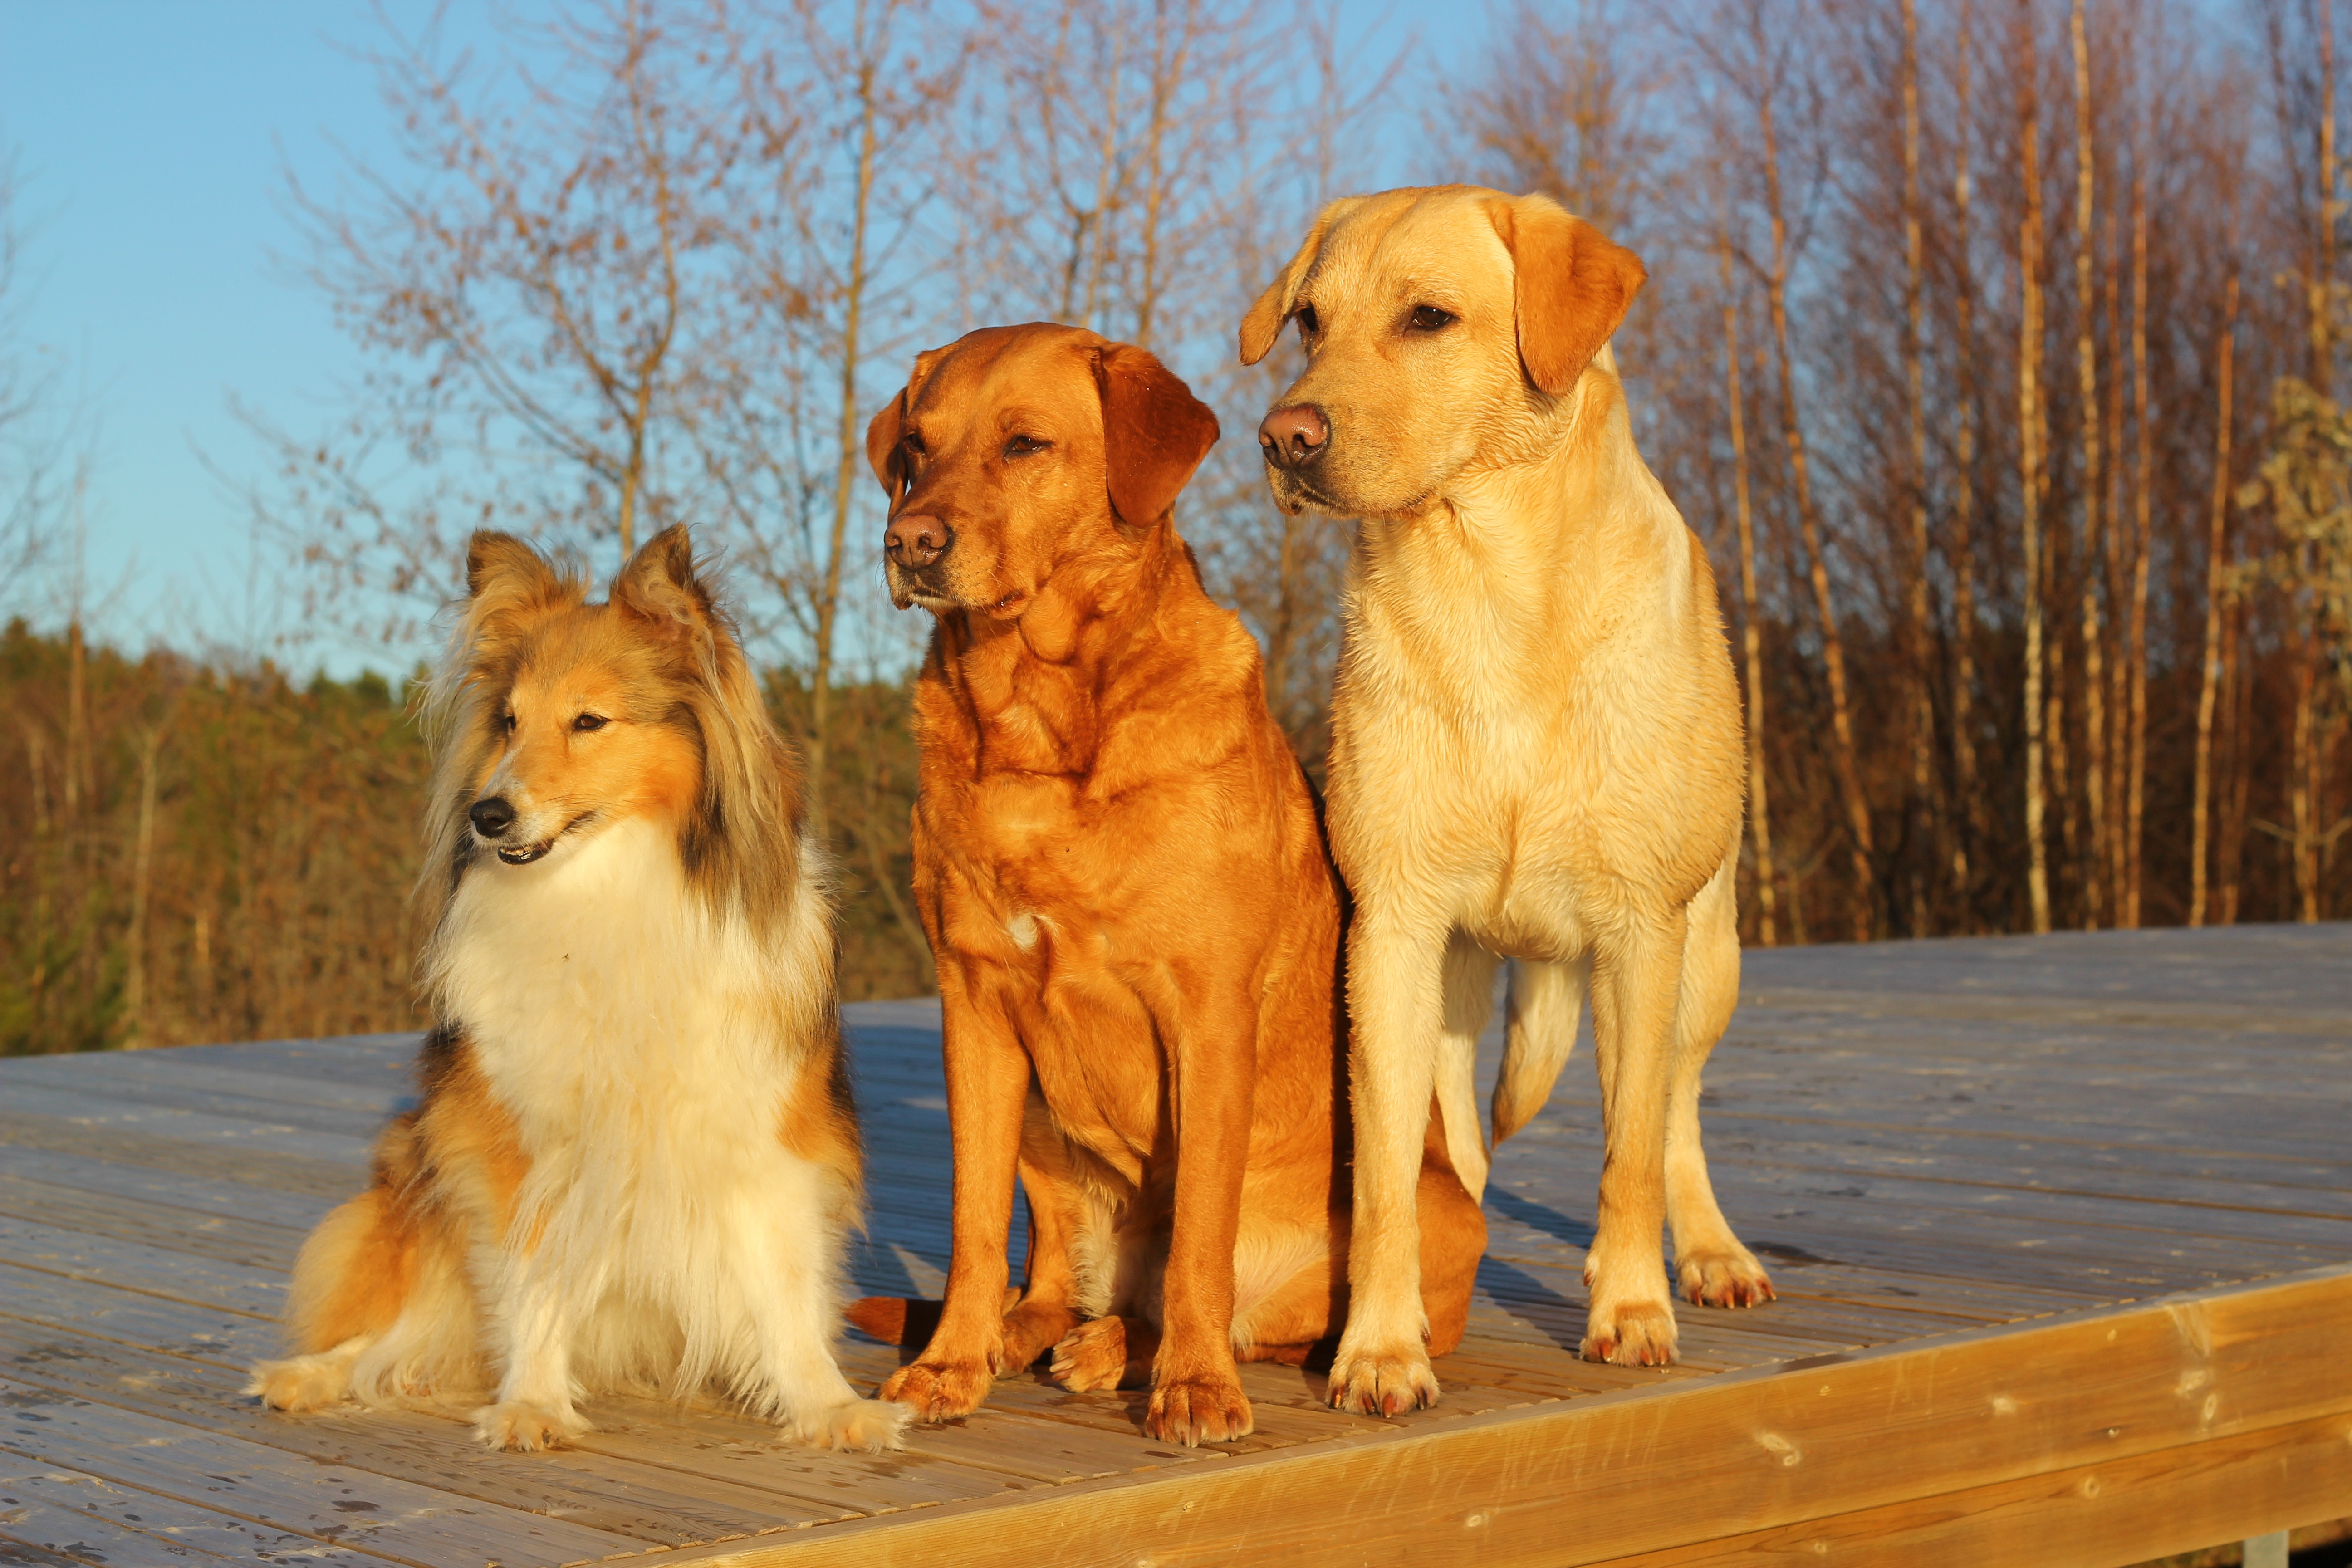
dog, mammal, dogs, golden retriever, friends, vertebrate, trio, labrador, dog breed, retriever, dog like mammal, dog breed group, nova scotia duck tolling retriever, dogs together, dogs standing